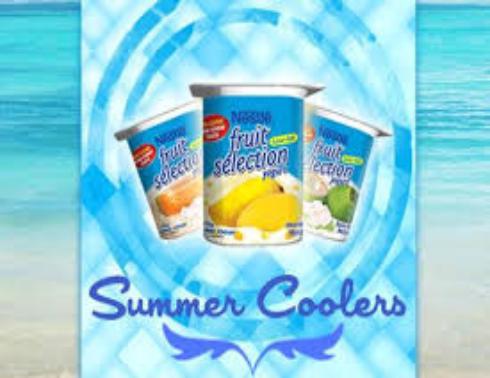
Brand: Fruit Selection Yogurt
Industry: Food